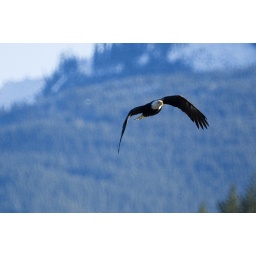
squamish bald eagle in flight looking for dead salmon in the squamish river